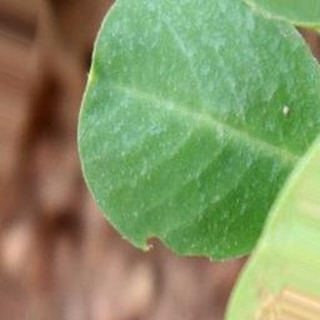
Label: healthy_groundnut